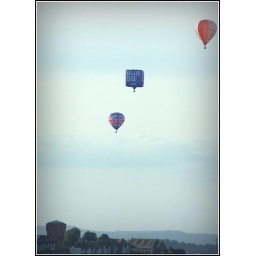
Coming over the water tower